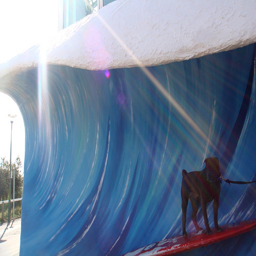
A dog standing on a fake surfboard and wave.
A dog on a leash stands on a surf board beneath a fake wave.
a dig is standing on a red surfboard
Dog standing on simulated surfboard with fake water behind.
Outdoor display depicting a dog on a leash surfing.